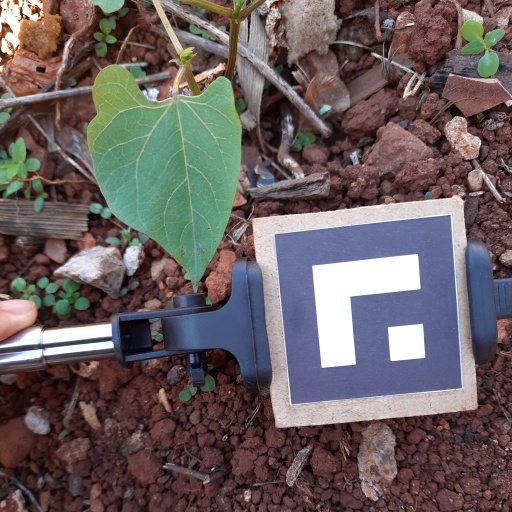
Observations: wavy surface, no eating holes, under shade